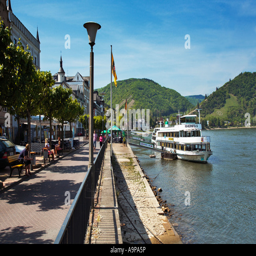
view of a cruise boat moored at the pretty town